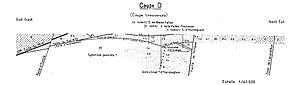
Étude des Mines du Boulonnais et de leur géologie. Informations complémentaires sur l'article Mines du Boulonnais.
Le bassin minier du Boulonnais, aussi appelé bassin minier picard, est un ensemble de charbonnages assez anciens ouverts sur les communes de Hardinghen, Réty, Fiennes, Ferques et Caffiers, entre les villes de Boulogne-sur-Mer et Calais, et exploités entre 1692 et 1950. La houille y a donc été exploitée durant plus de deux siècles.